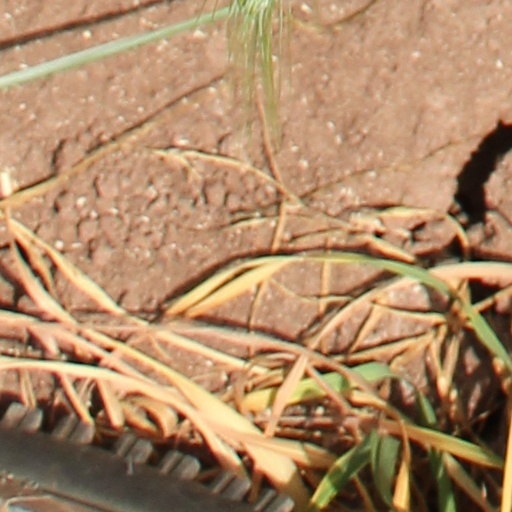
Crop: wheat